Sisi (drink)

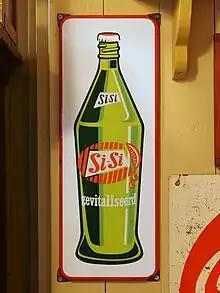
Enamel advertising sign (photographed at the museum )

Sisi (stylized as SiSi; originally si si) is the brand name of a wide range of fruit-flavoured beverages produced by Dutch beverage manufacturing company Vrumona under a joint venture with Heineken International since 1951. The manufacturing plant is located at Bunnik, The Netherlands.